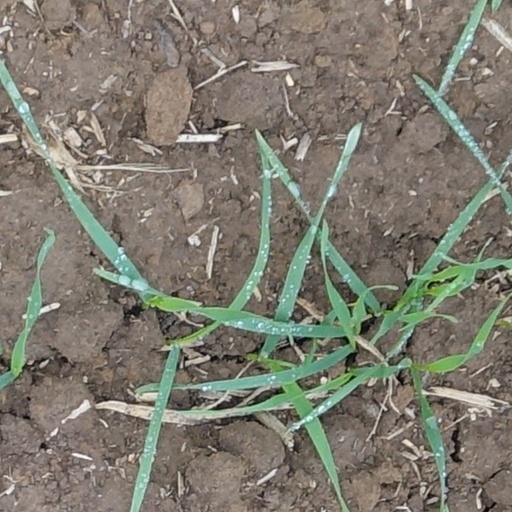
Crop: wheat